University of Texas at San Antonio

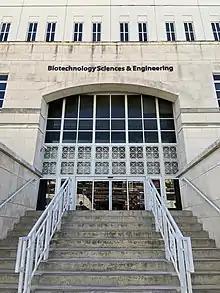
UTSA Biotechnology and Engineering Building

According to "U.S. News & World Report"s 2025 rankings, UTSA is ranked tied for 231st among national universities, tied for 126th among U.S. public schools, tied for 44th in the nation as a Top Performer on Social Mobility, and tied for 53rd for Most Innovative Schools.